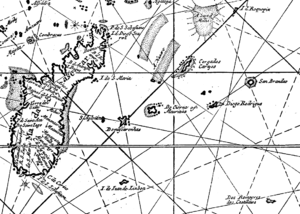
Juan de Lisboa, ou Saint-Jean de Lisbonne, est une île fantôme de l'océan Indien qui n'a jamais existé. Elle a été reportée de carte en carte par erreur du XVIIᵉ au XVIIIᵉ siècle, sa position divergeant selon les documents. Elle est parfois accompagnée d'une autre île, celle de dos Romeiros, elle aussi fantôme.